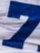
Number: 7